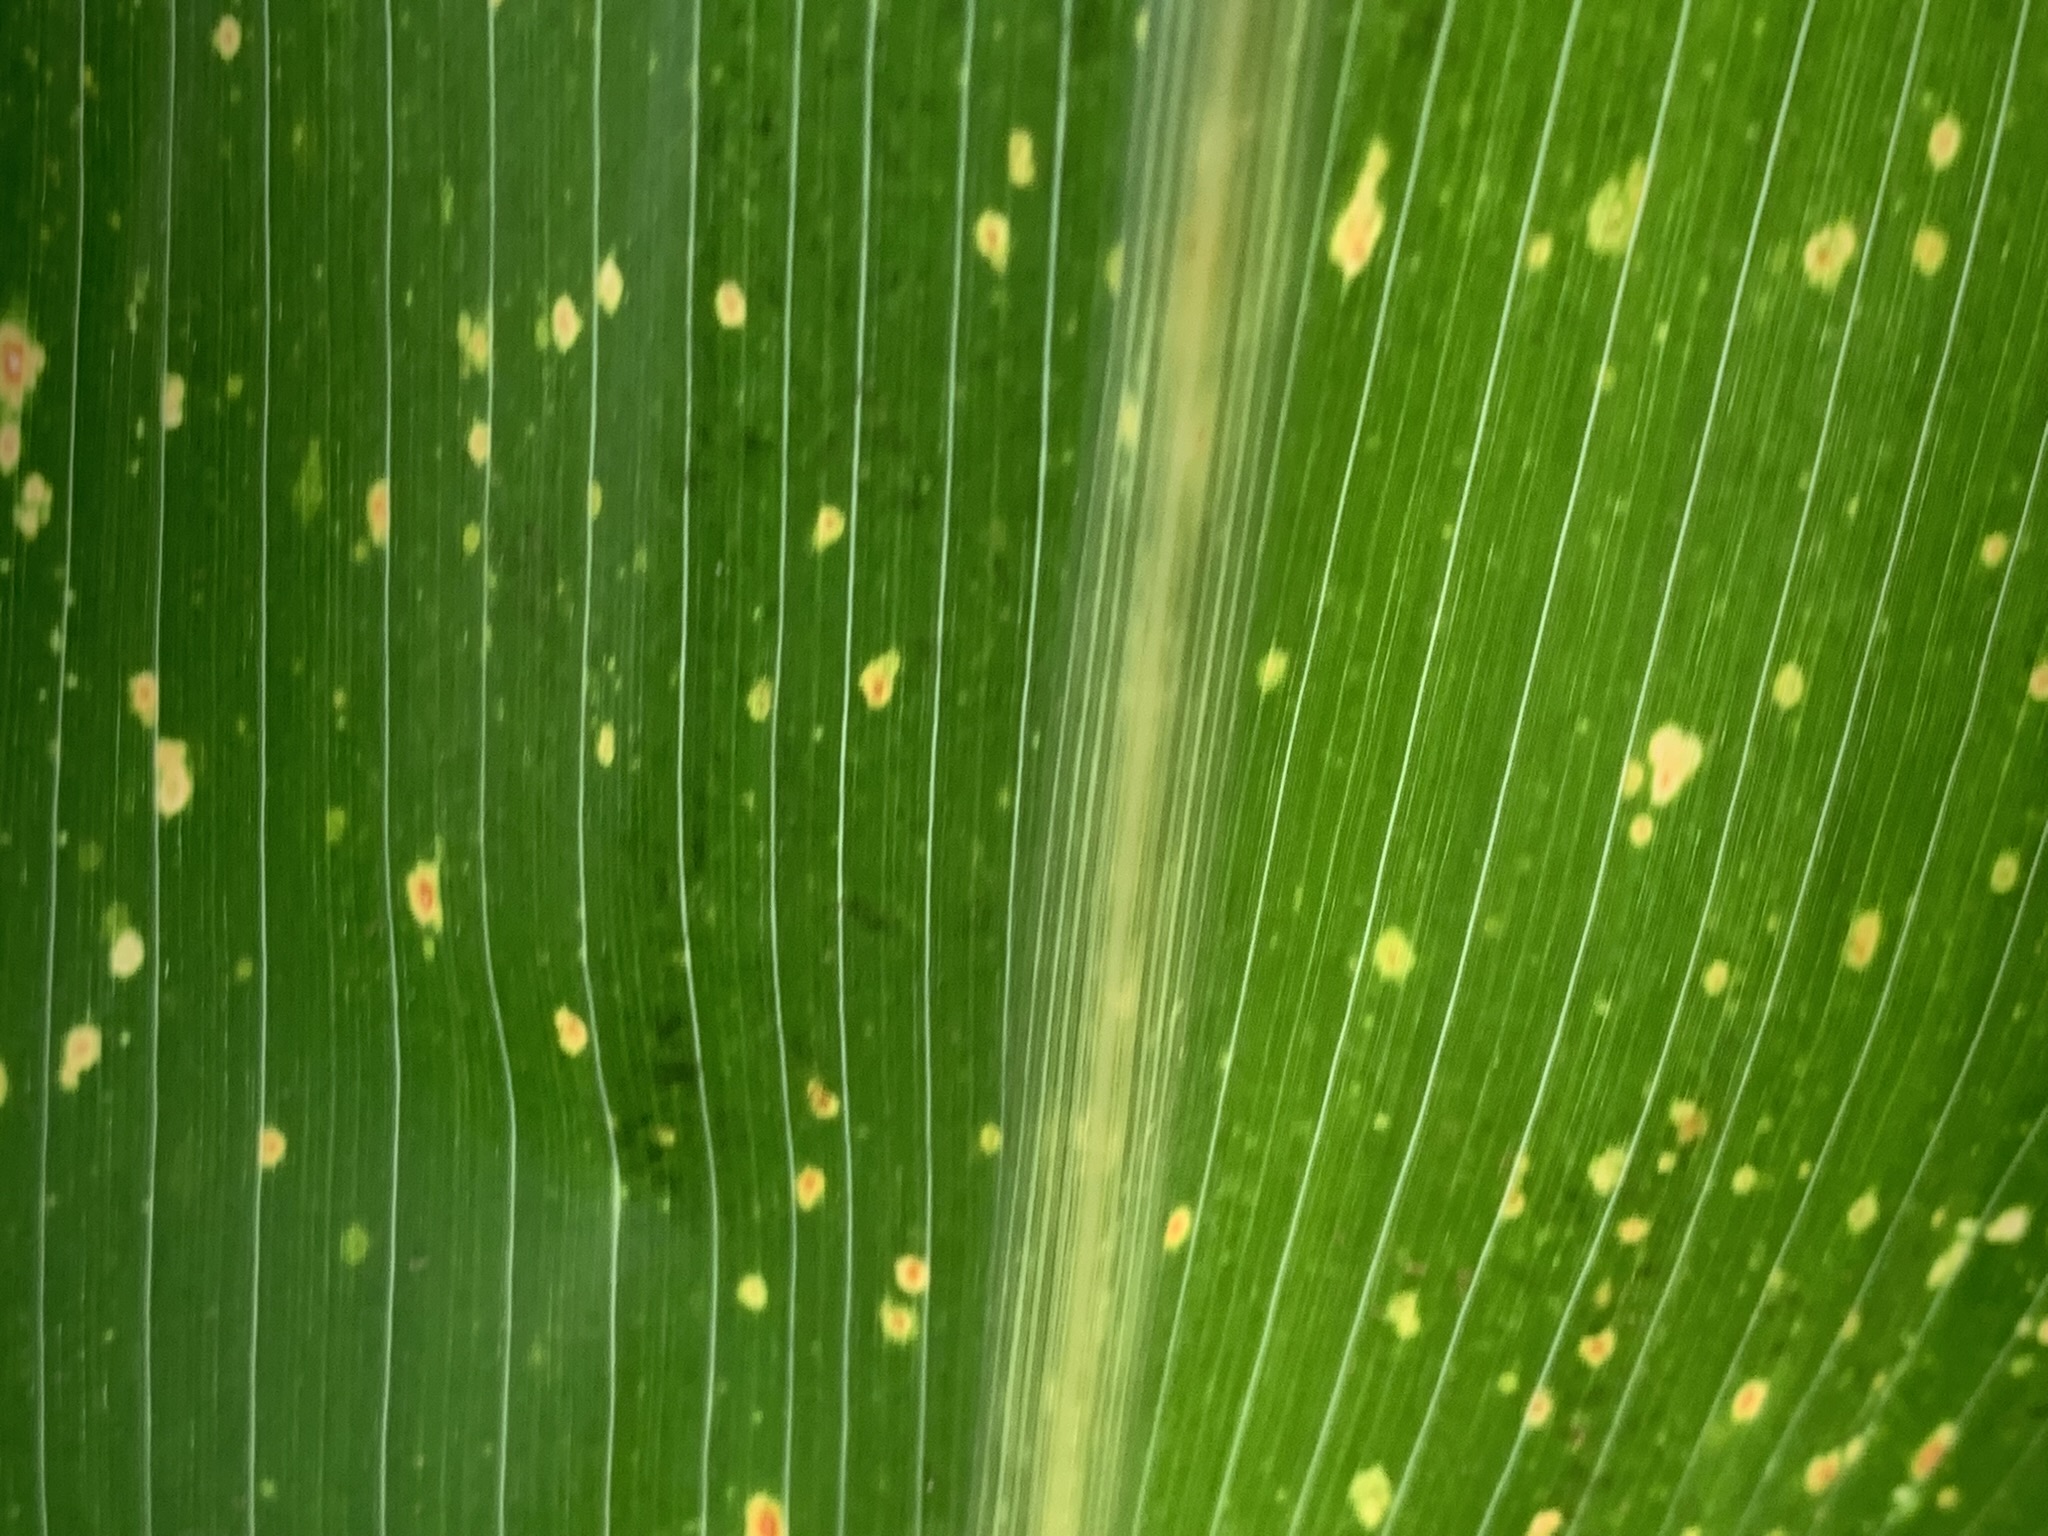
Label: MLN